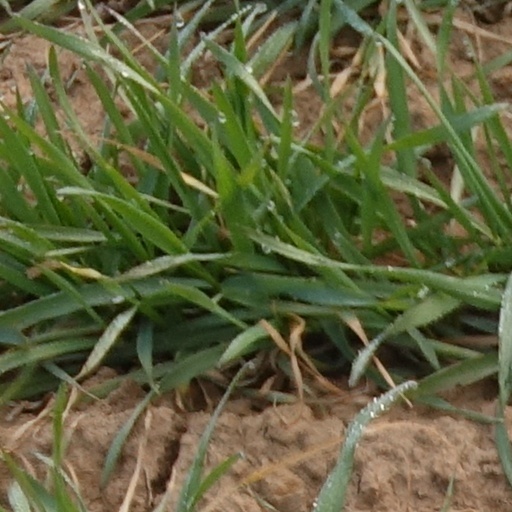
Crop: wheat